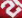
Number: 2